Alfred Waterhouse

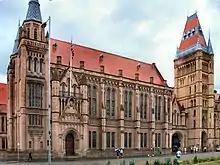
Whitworth Hall, University of Manchester (1898–1902) plain stone, with red tile roofs with prominent areas of lead, as with all three universities Waterhouse created one of his typical skylines of turrets and steep roofs, show the continuing influence of French Gothic at the end of his career, the walls are more English Perpendicular in style

Easneye Park (1866) near Stanstead Abbotts, Hertfordshire, was a country house built for Thomas Fowell Buxton, a large red brick in early Tudor style, with typical diaper work and terracotta decoration with crow-stepped gable and tiled roof the chimneys are base on those at Hampton Court Palace. The commission included the mansion, stables and entrance lodge. The building cost £32,800. The main block of the house is entered from a porch on the east front, the large entrance hall has to the west the drawing room of two sections, to the south is the study and school room. There is a wing to the north, this is set slightly to the east of the main block, it contains the dining room, gun room, butler's pantry. Another wing, also slightly to the east, contains the housekeeper's room and kitchen. The builder was William Brass, central heating and ventilation was by G.N. Haden; the modelling of the terracotta and carving on the building was by Farmer & Brindley; the ceramic tiles were made by W.B. Simpson; stained glass windows were by Heaton Butler & Bayne and F.T. Odell; the chimneypieces were manufactured by the Lizard Serpentine Co. and W.H. Burke; fittings were made by W. Wilson; decorative iron work was by Hart Son Peard & Co., R. Jones and Lester & Hodkinson; the plaster ceiling roses were executed by J.W. Hindshaw; advice on the garden design was given by Robert Marnock.